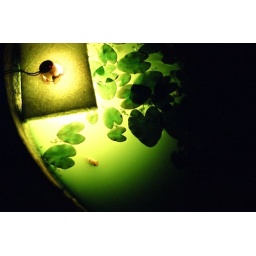
Just a lamp is good enough to keep a bucket of fish warm in winter